Zipser Germans

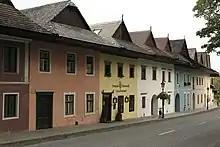
Traditional Zipser German houses situated in Spišská Sobota.

Thus, from a historical point of view, their societies are mostly characterised by the rural character of their traditional occupations over the passing of time.